Mark Burns (pastor)

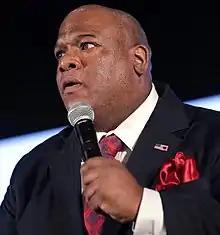
Burns in 2019

John Mark Burns (born September 21, 1979) is an American evangelical minister, televangelist and politician who is the pastor of the Harvest Praise & Worship Center in South Carolina. He was an early supporter of Donald Trump during the 2016 United States presidential election and by 2023 was a board member of Pastors for Trump.